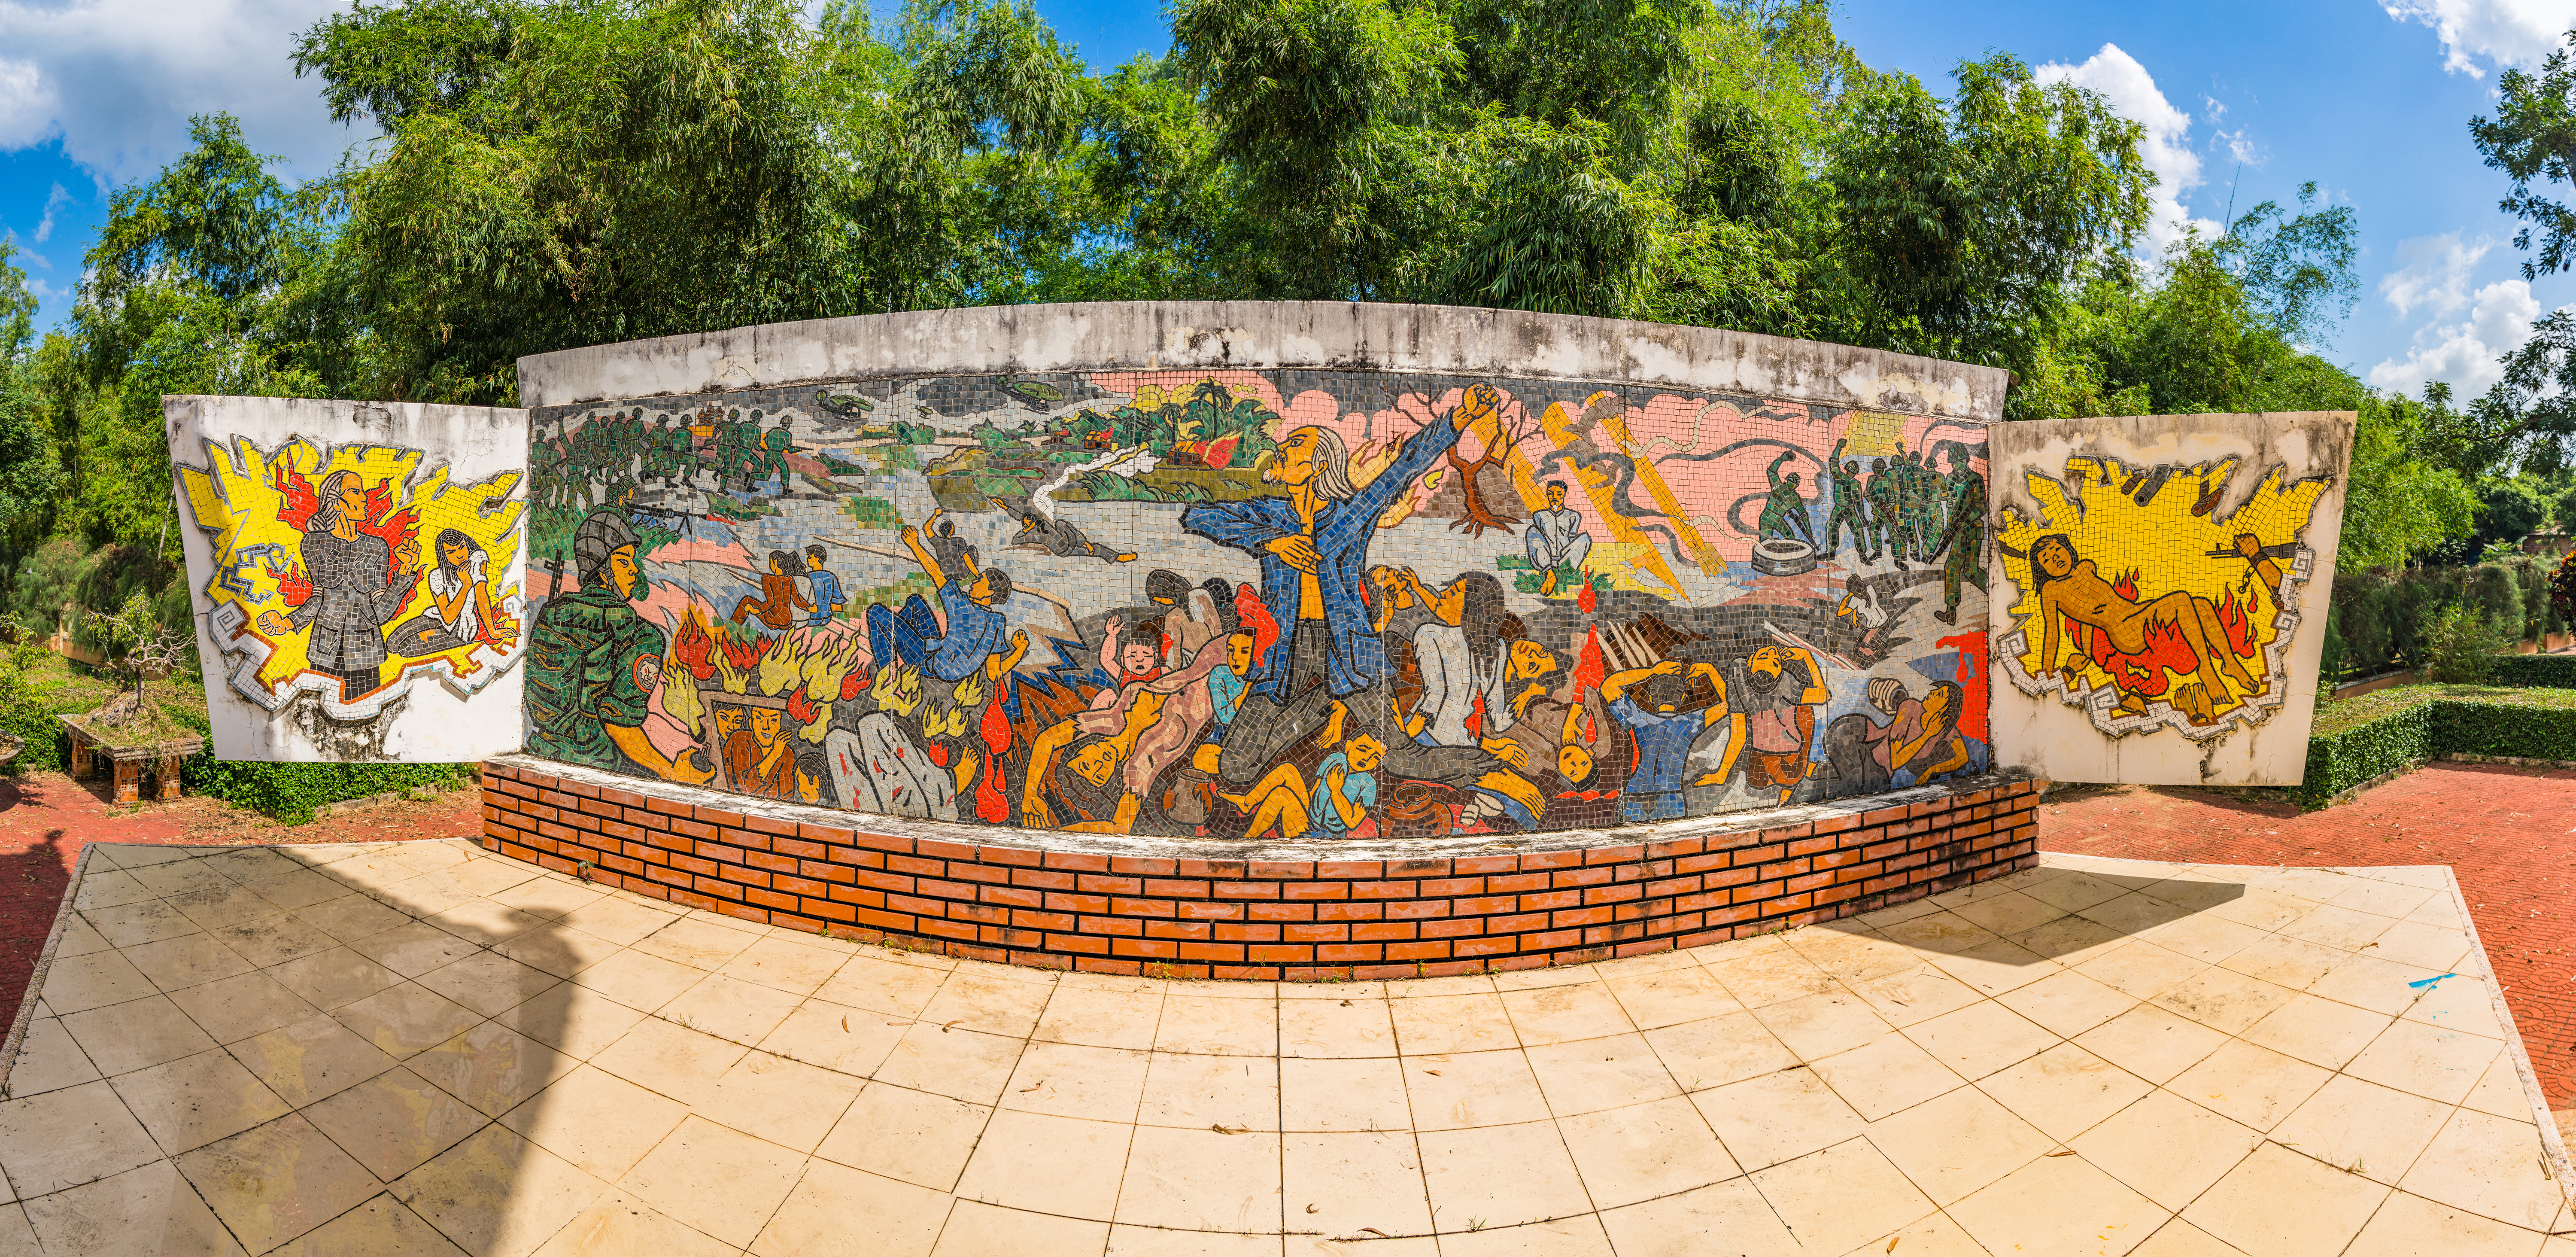
vietnam, leaf, tree, wall, mosaic, art, mural, graffiti, visual arts, paint, painting, artwork, tile, modern art, Art paint, street art, cobblestone, mythology